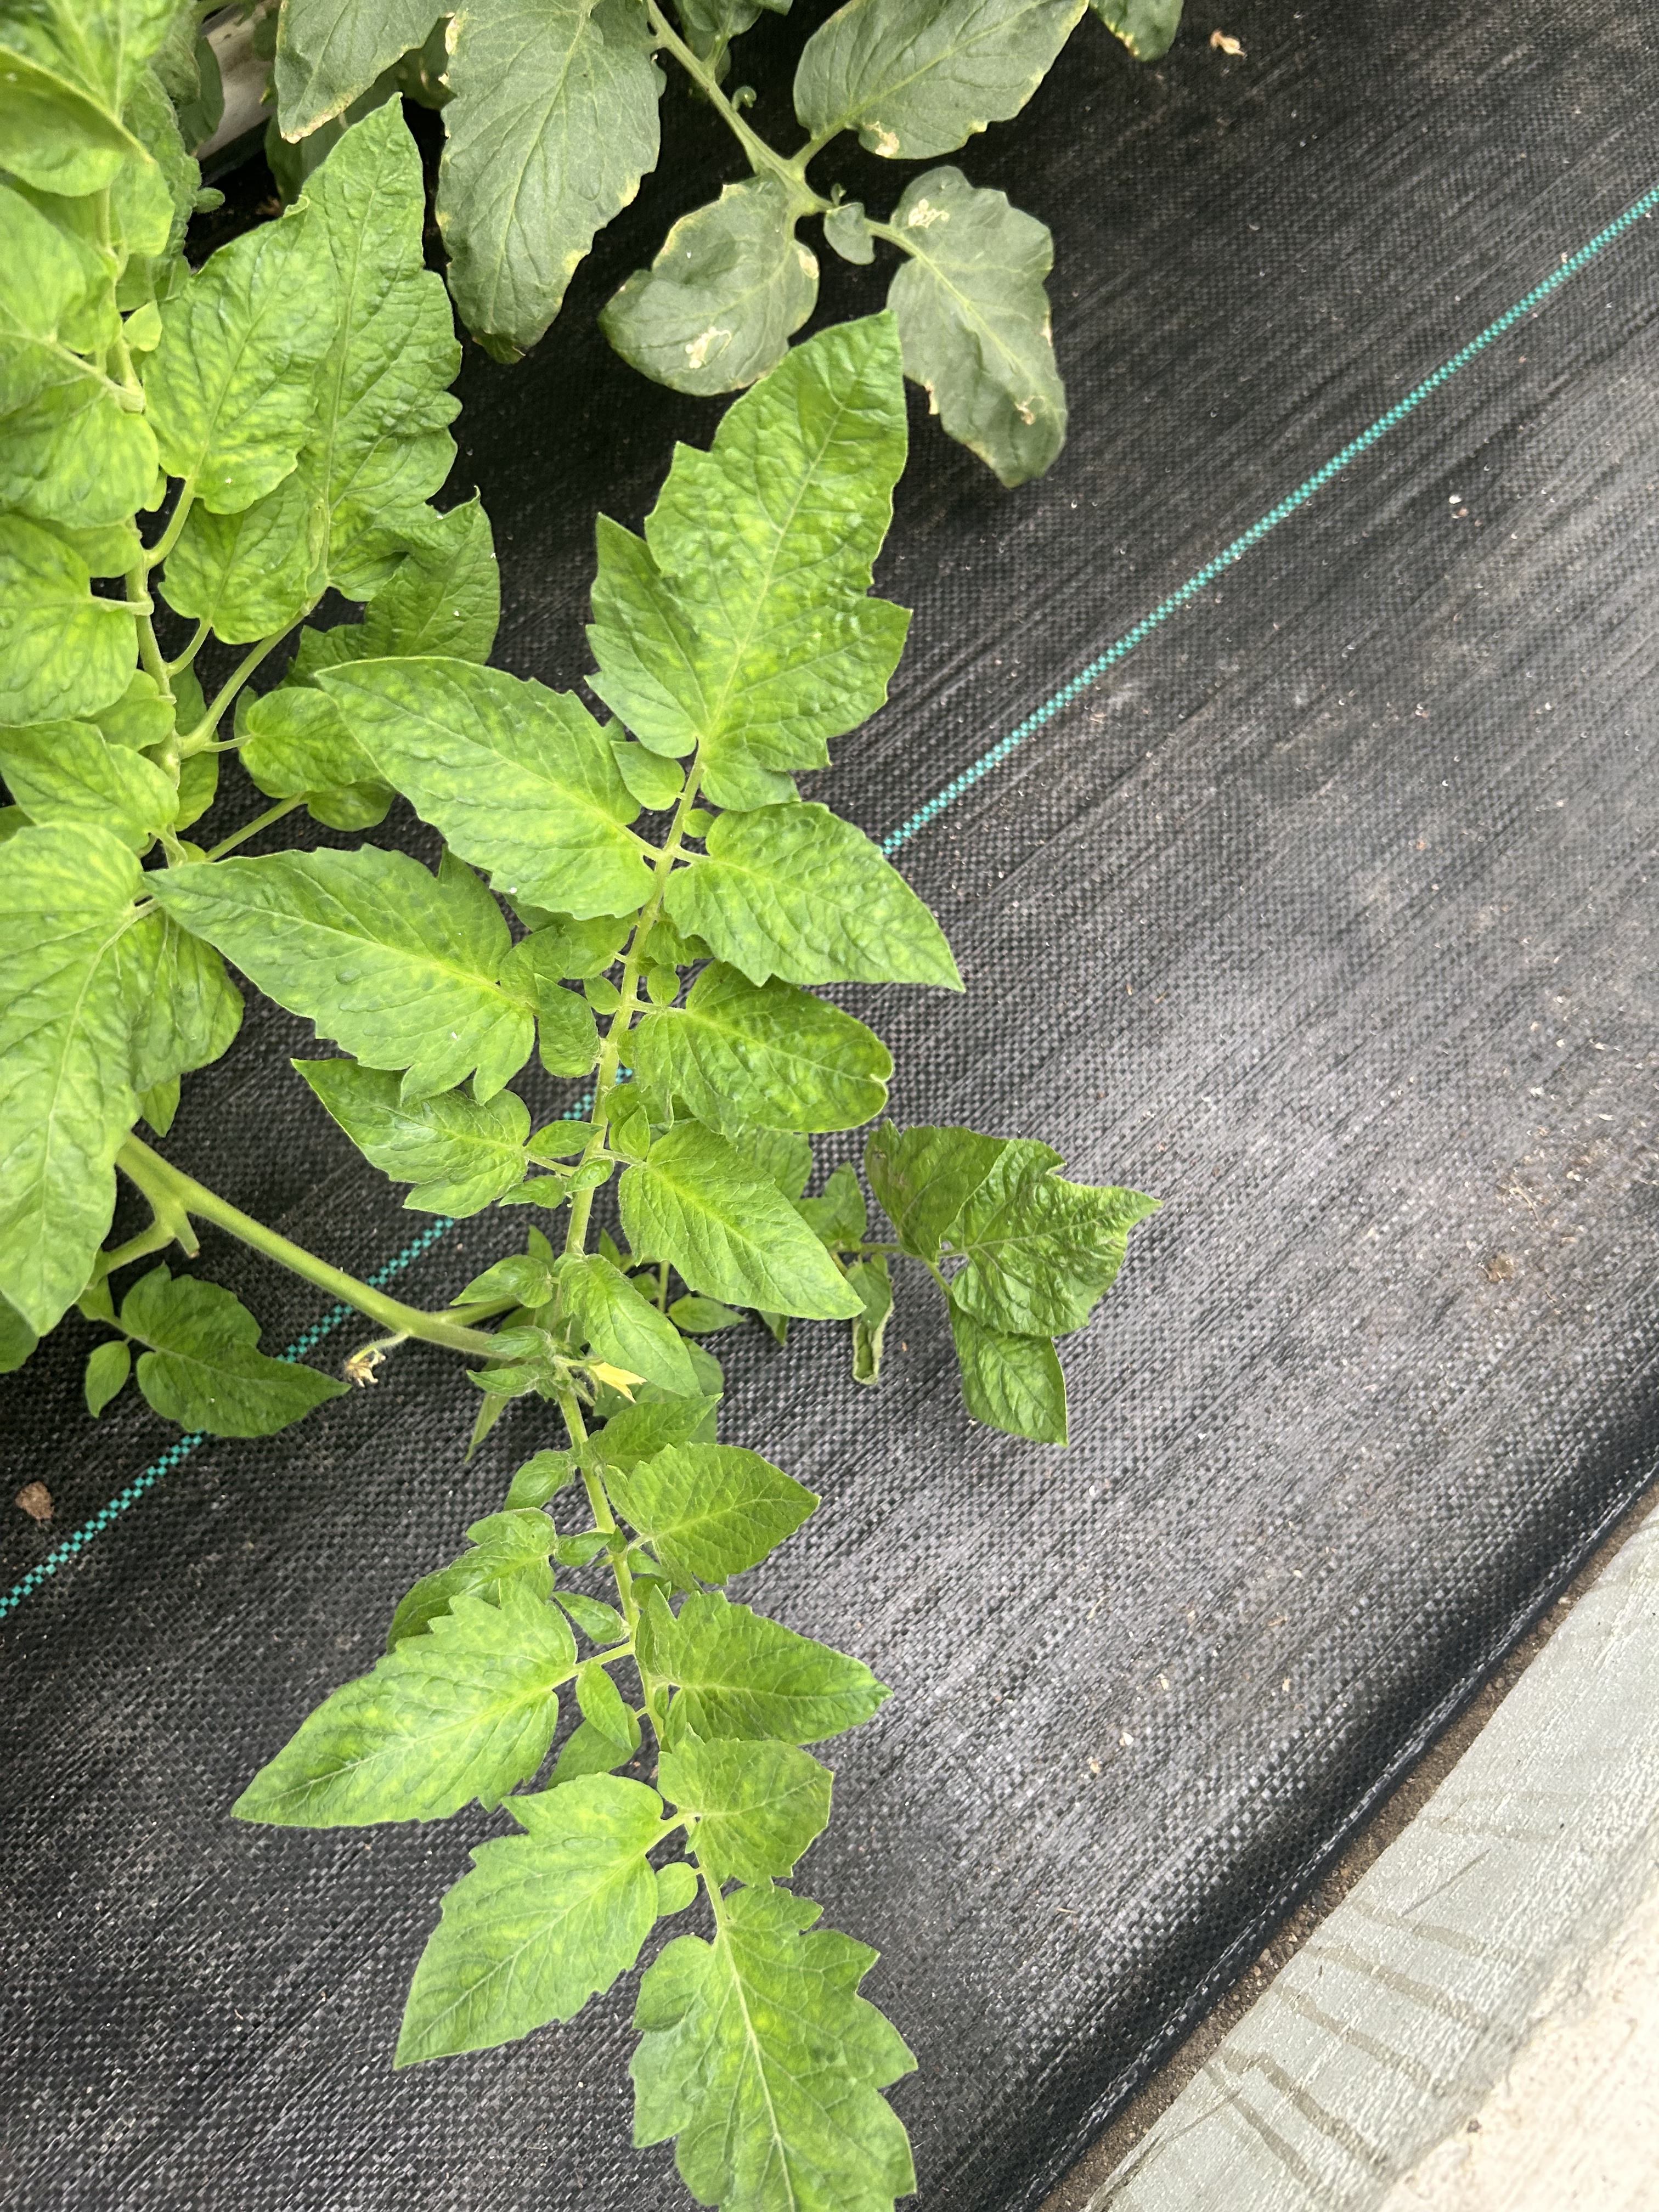
Disease: Viral